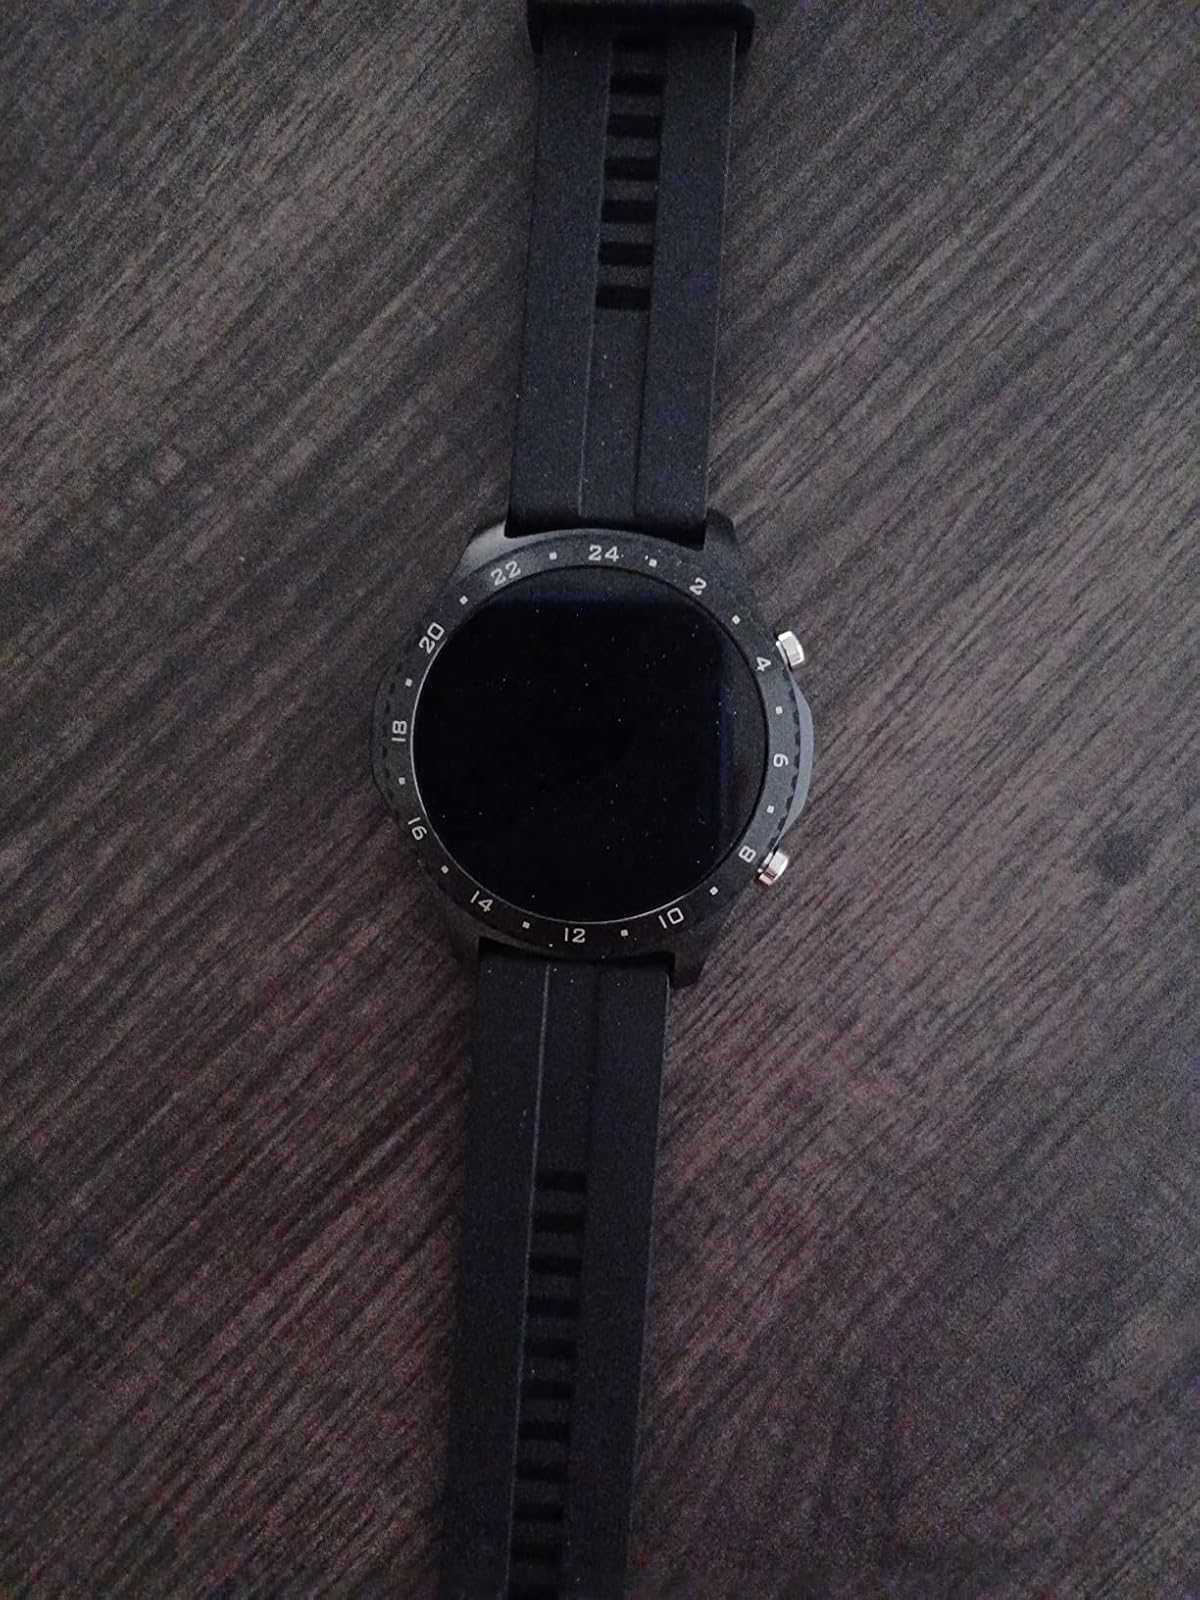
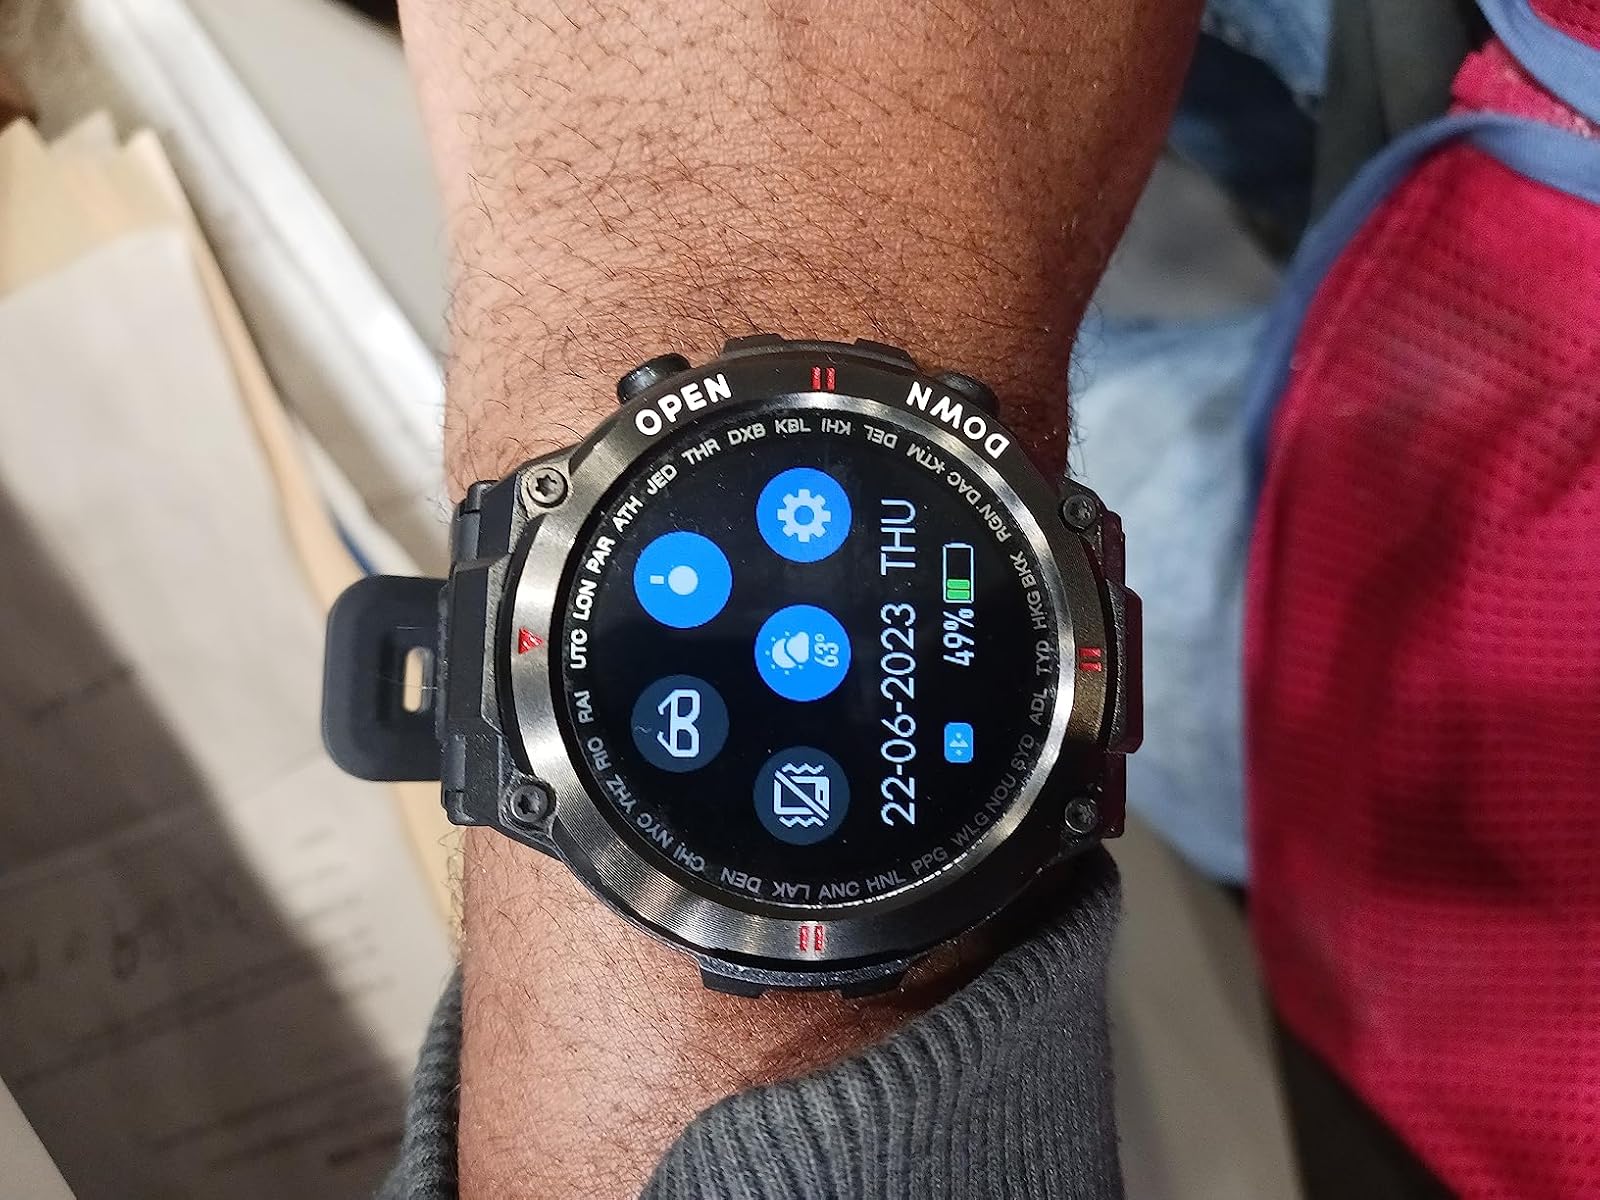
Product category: smartwatch
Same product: no